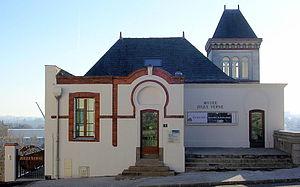
Le quartier Bellevue - Chantenay - Sainte-Anne est un des onze quartiers de Nantes.
Le musée Jules-Verne est un musée français de Nantes, fondé en 1978 et consacré à l'écrivain Jules Verne, originaire de cette ville.
Jules Verne, né le 8 février 1828 à Nantes et mort le 24 mars 1905 à Amiens, est un écrivain français dont l'œuvre est, pour la plus grande partie, constituée de romans d'aventures évoquant les progrès scientifiques du XIXᵉ siècle.